Article 13 of the Constitution of Singapore

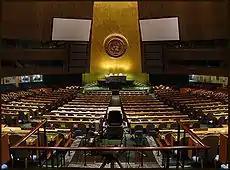
The United Nations General Assembly Hall in New York. The Singapore Court of Appeal acknowledged in a 2004 case that Article 5 of the Universal Declaration of Human Rights, adopted by the General Assembly in 1948, prohibits torture and cruel and inhumane treatment, and that this is considered customary international law. However, what constitutes "cruel and inhumane treatment" remains unclear.

In the Malaysian case "Arumugam Pillai v. Government of Malaysia" (1976), the Federal Court construed the phrase "save in"